Hrdlív

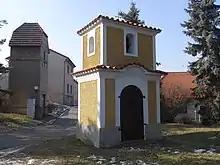
Chapel in the centre of Hrdlív

Hrdlív is poor in monuments. The only protected cultural monument is a small Baroque chapel dating from 1745.